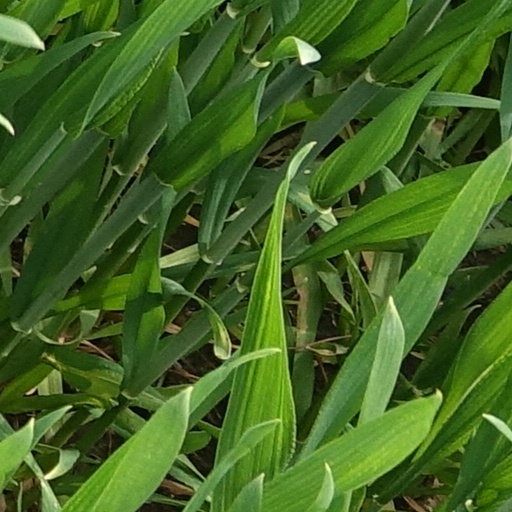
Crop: wheat